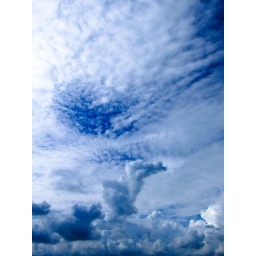
deep sky and thunder clouds above St. Mellons